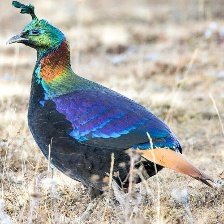
Species: HIMALAYAN MONAL
Scientific name: LOPHOPHORUS IMPEJANUS